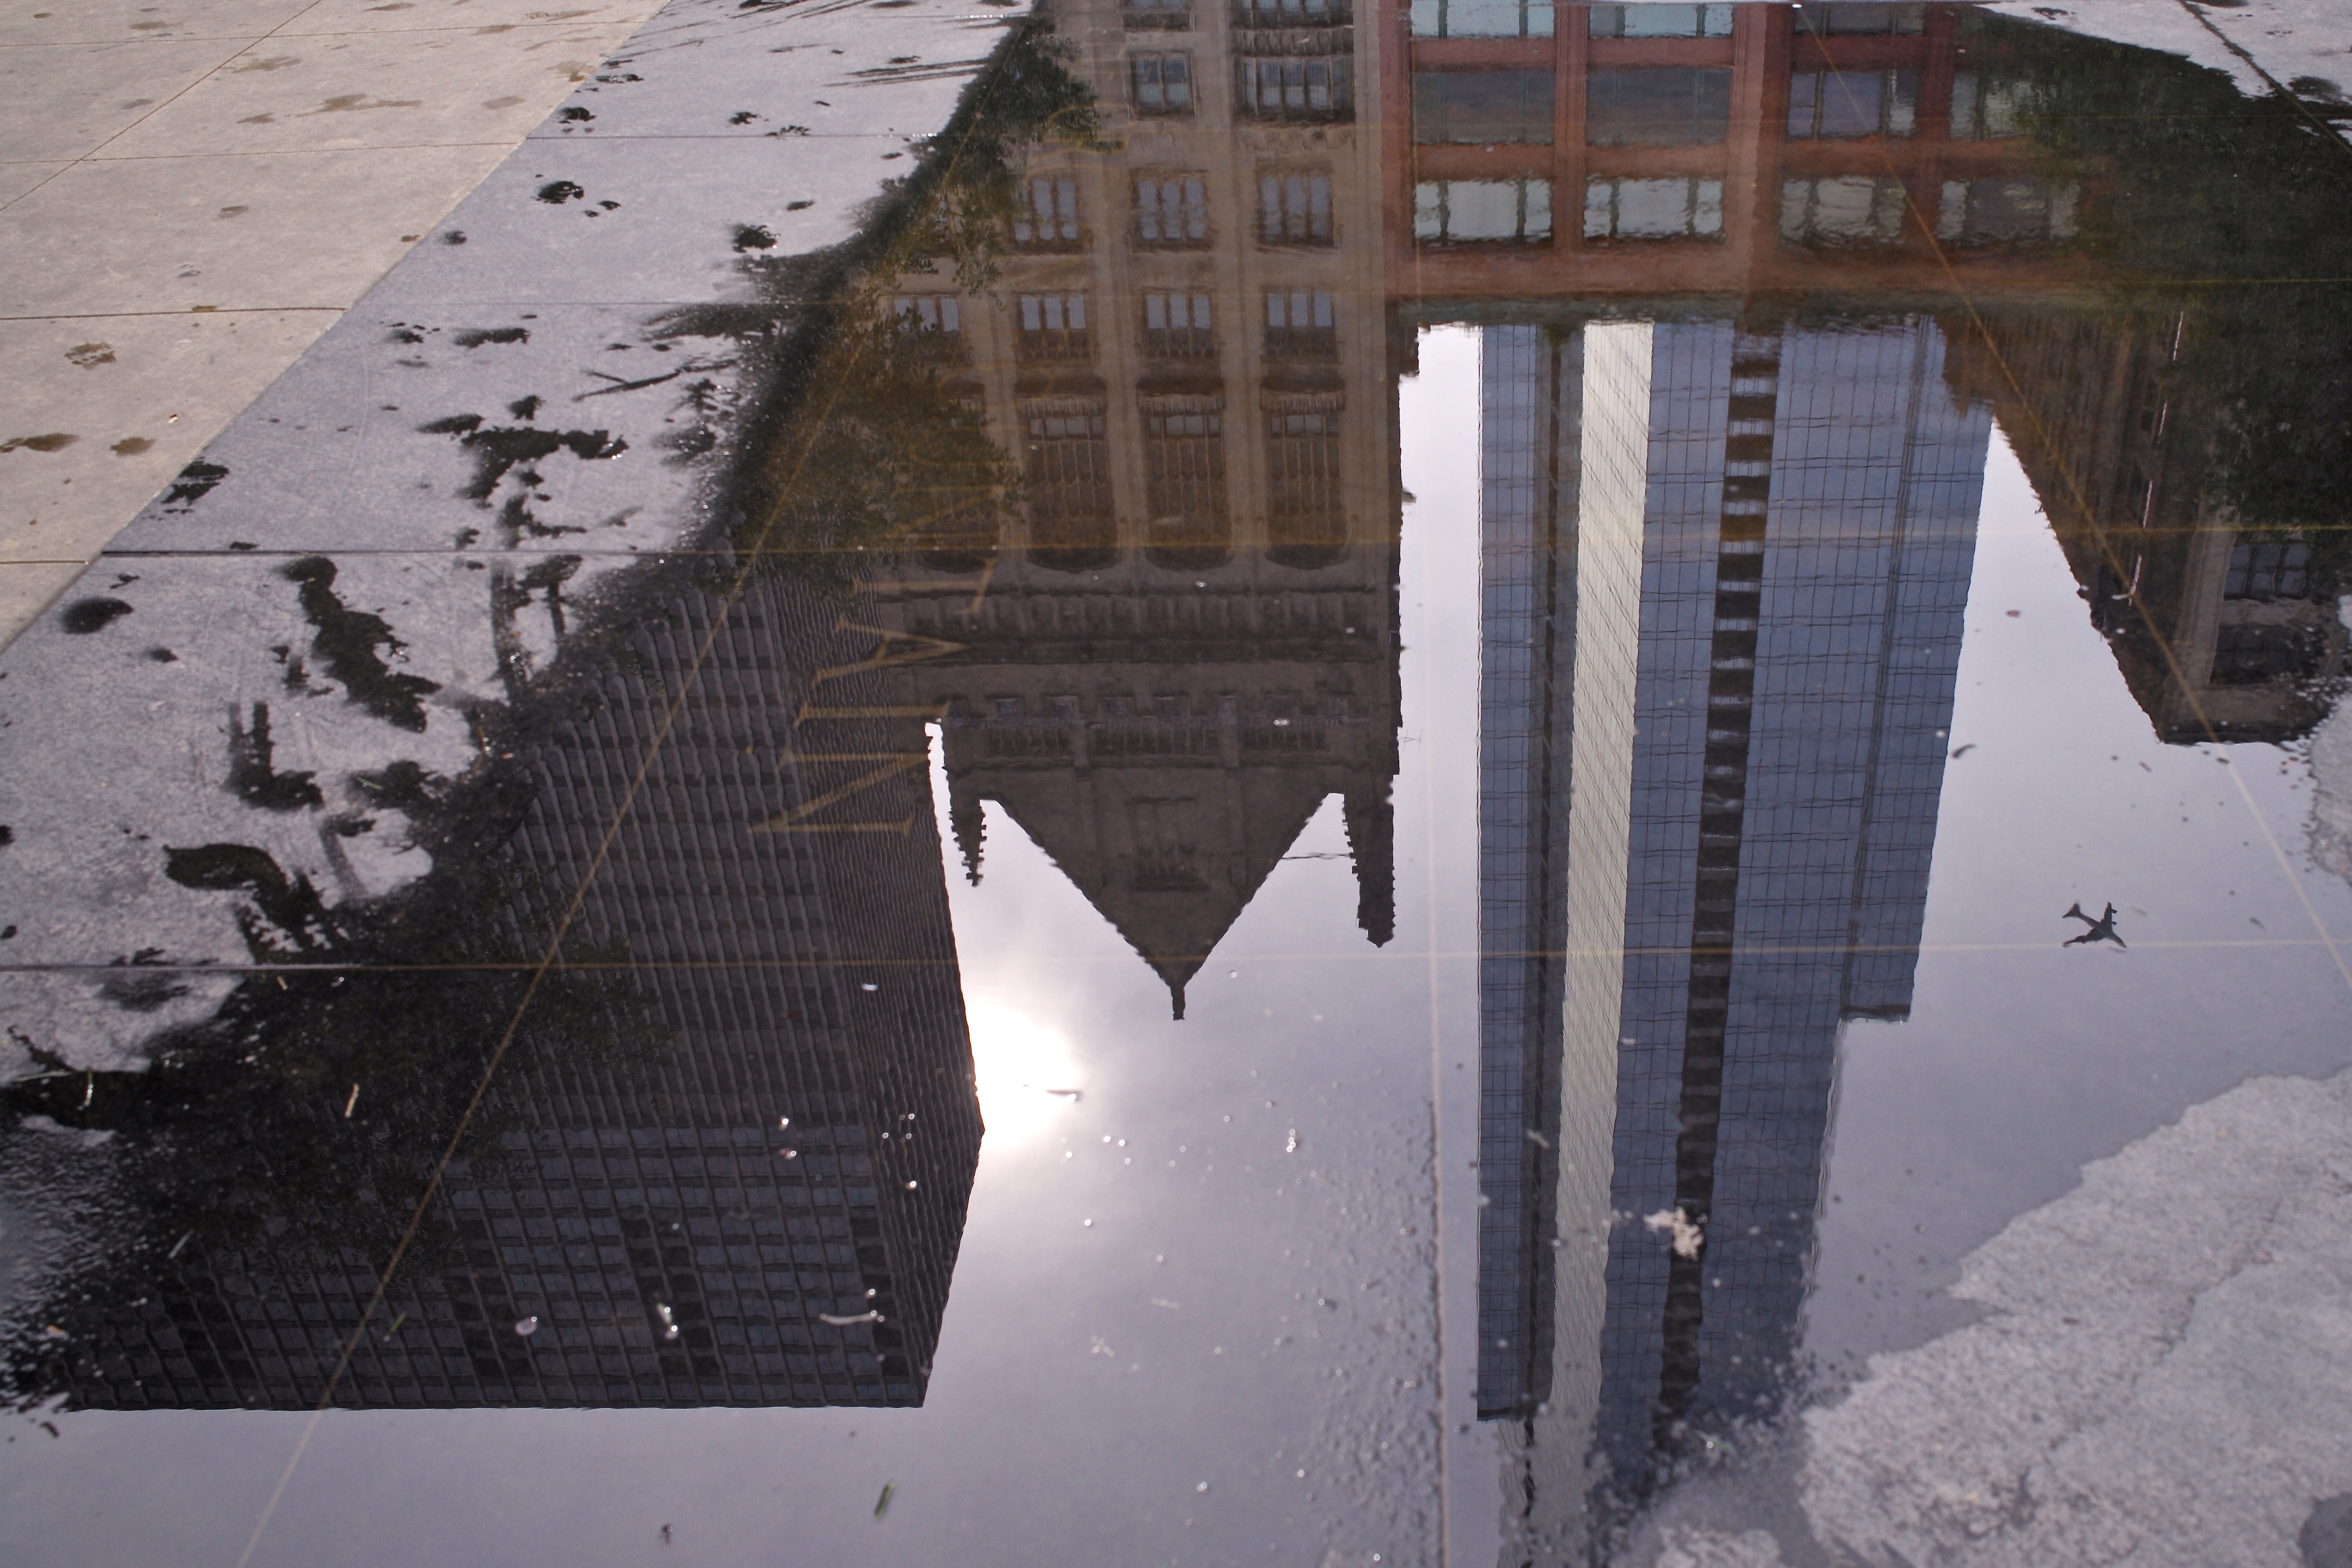
snow, winter, skyline, city, wall, cityscape, downtown, travel, reflection, puddle, park, weather, usa, chicago, club, art, m, skyscrapers, illinois, university, 28, f2, leica, 240, summicron, asph, millennium, theloop